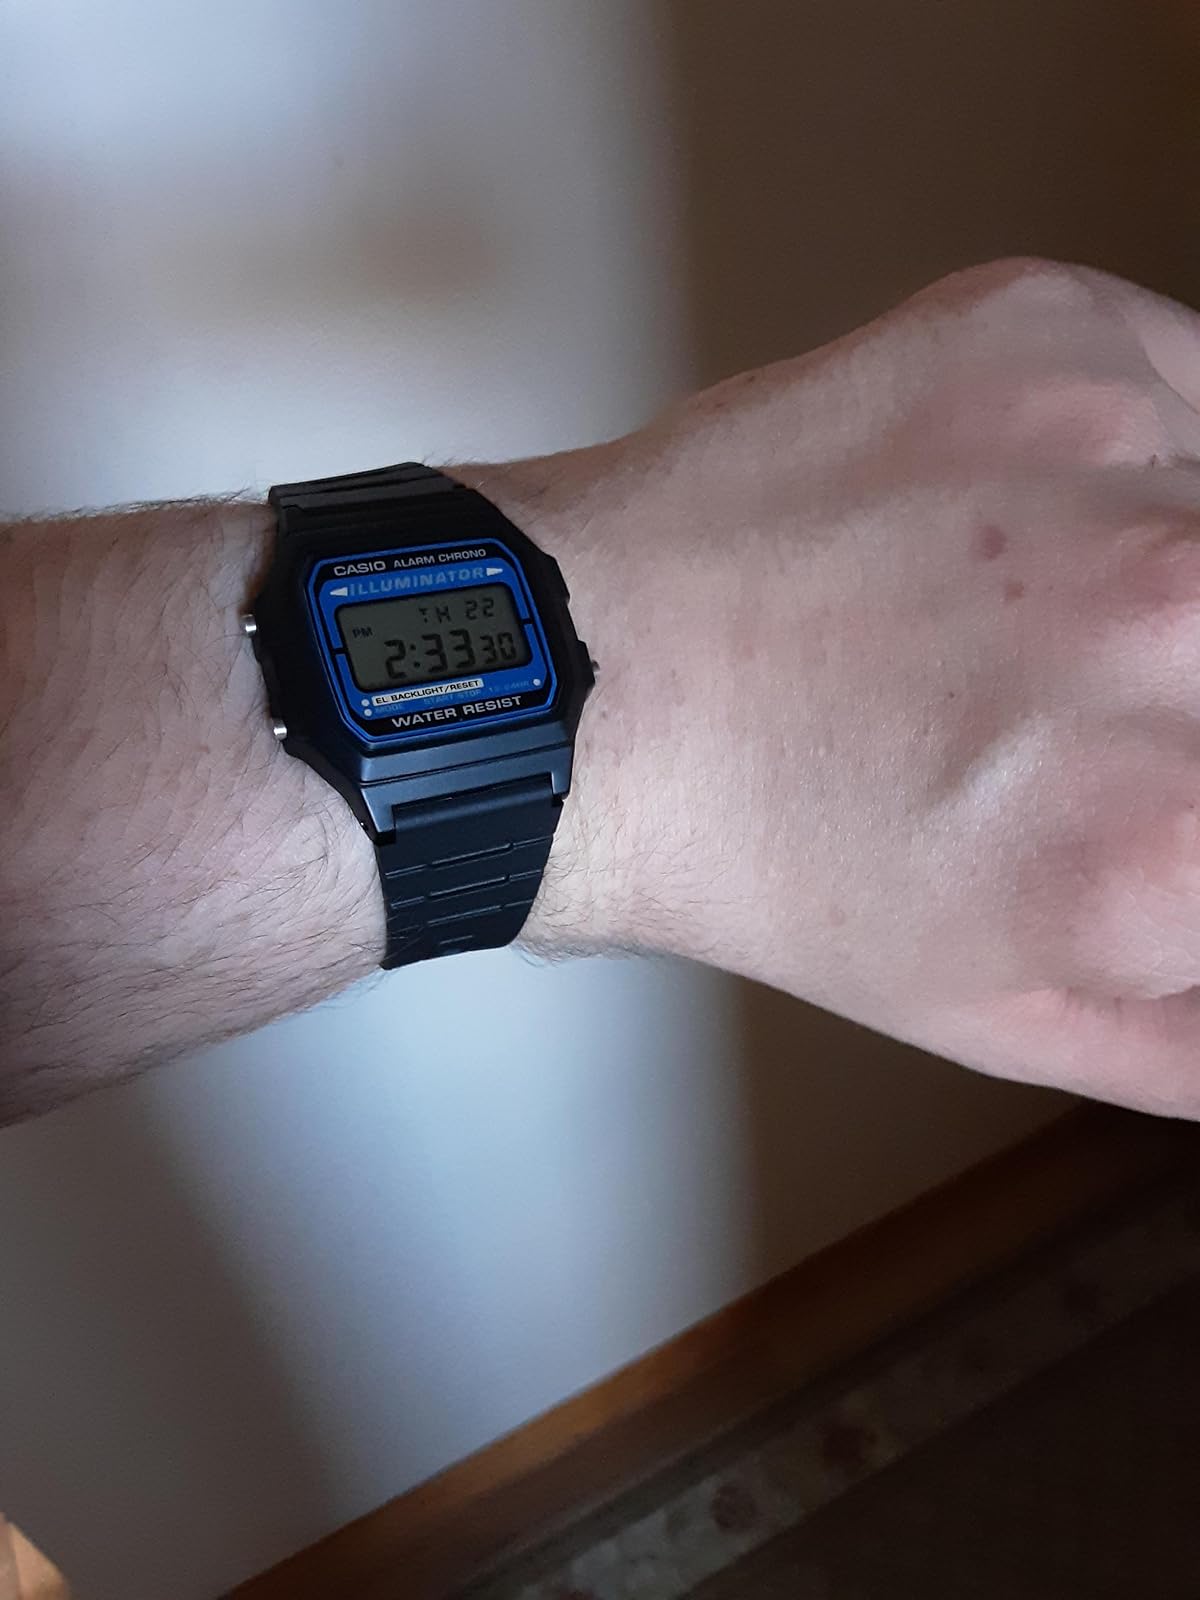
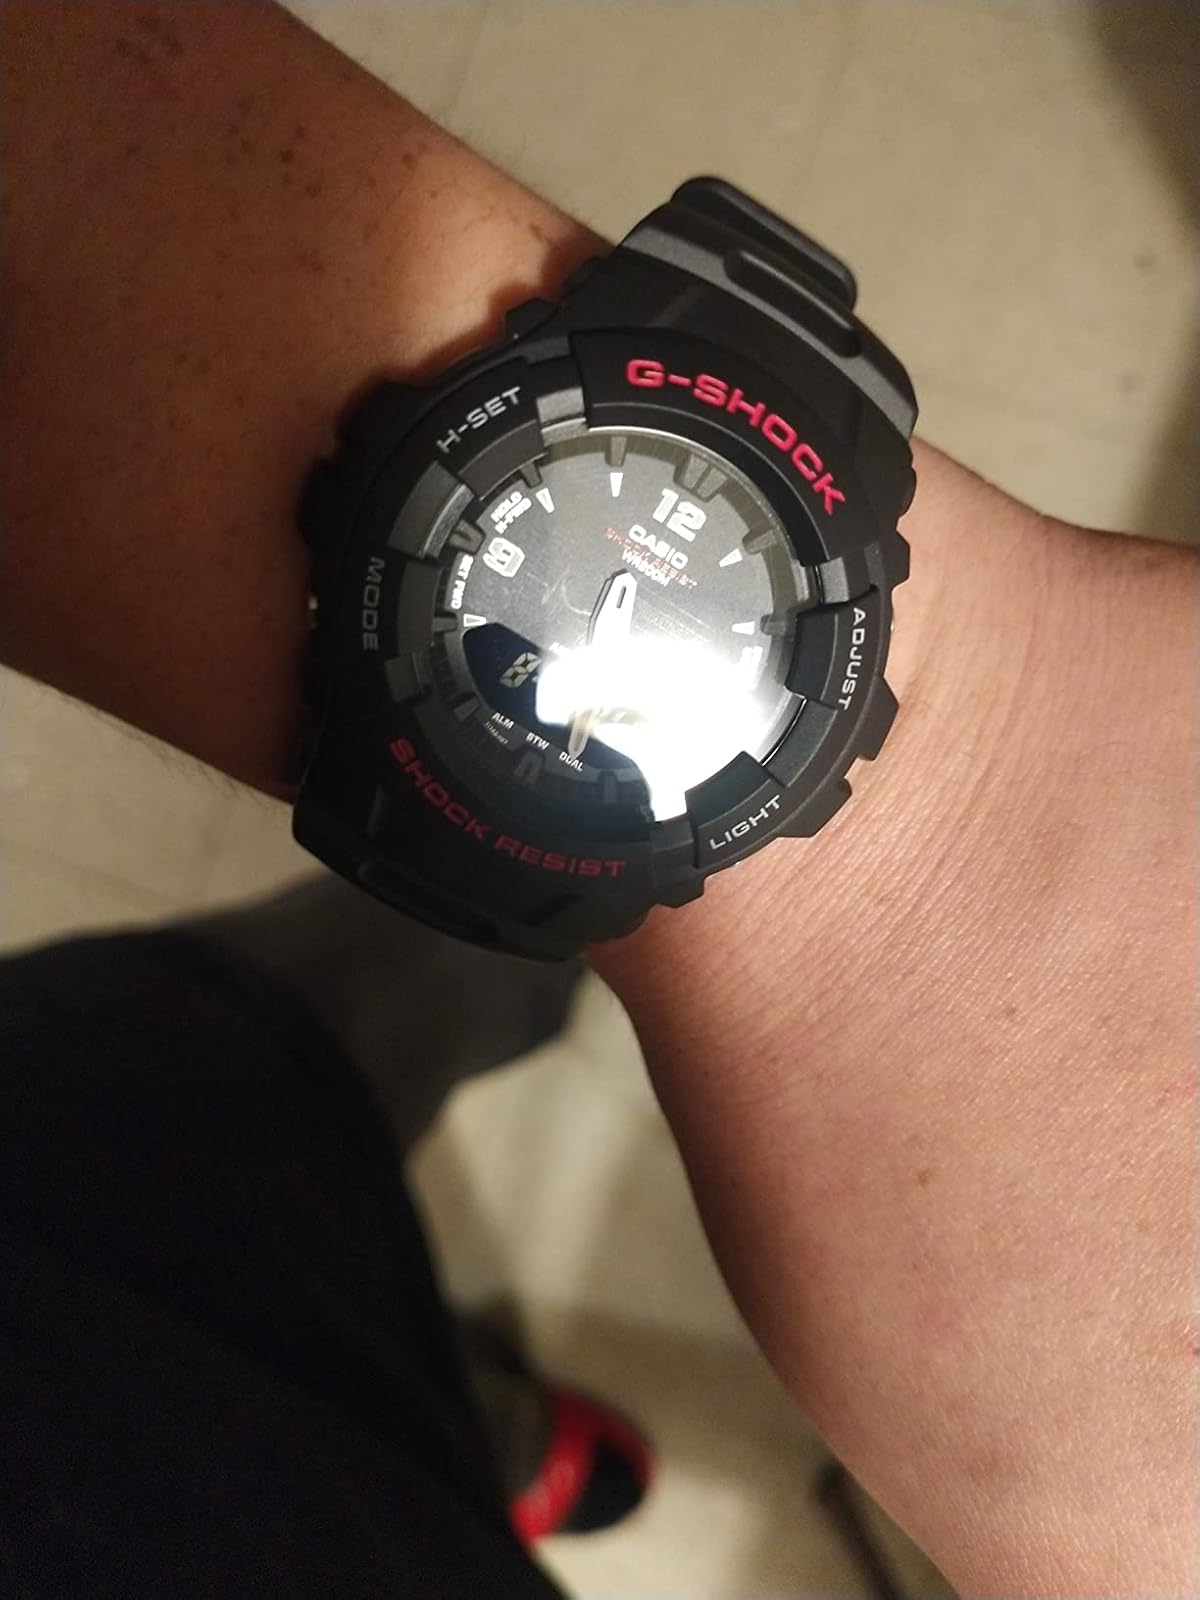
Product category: accessories_watch
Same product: no